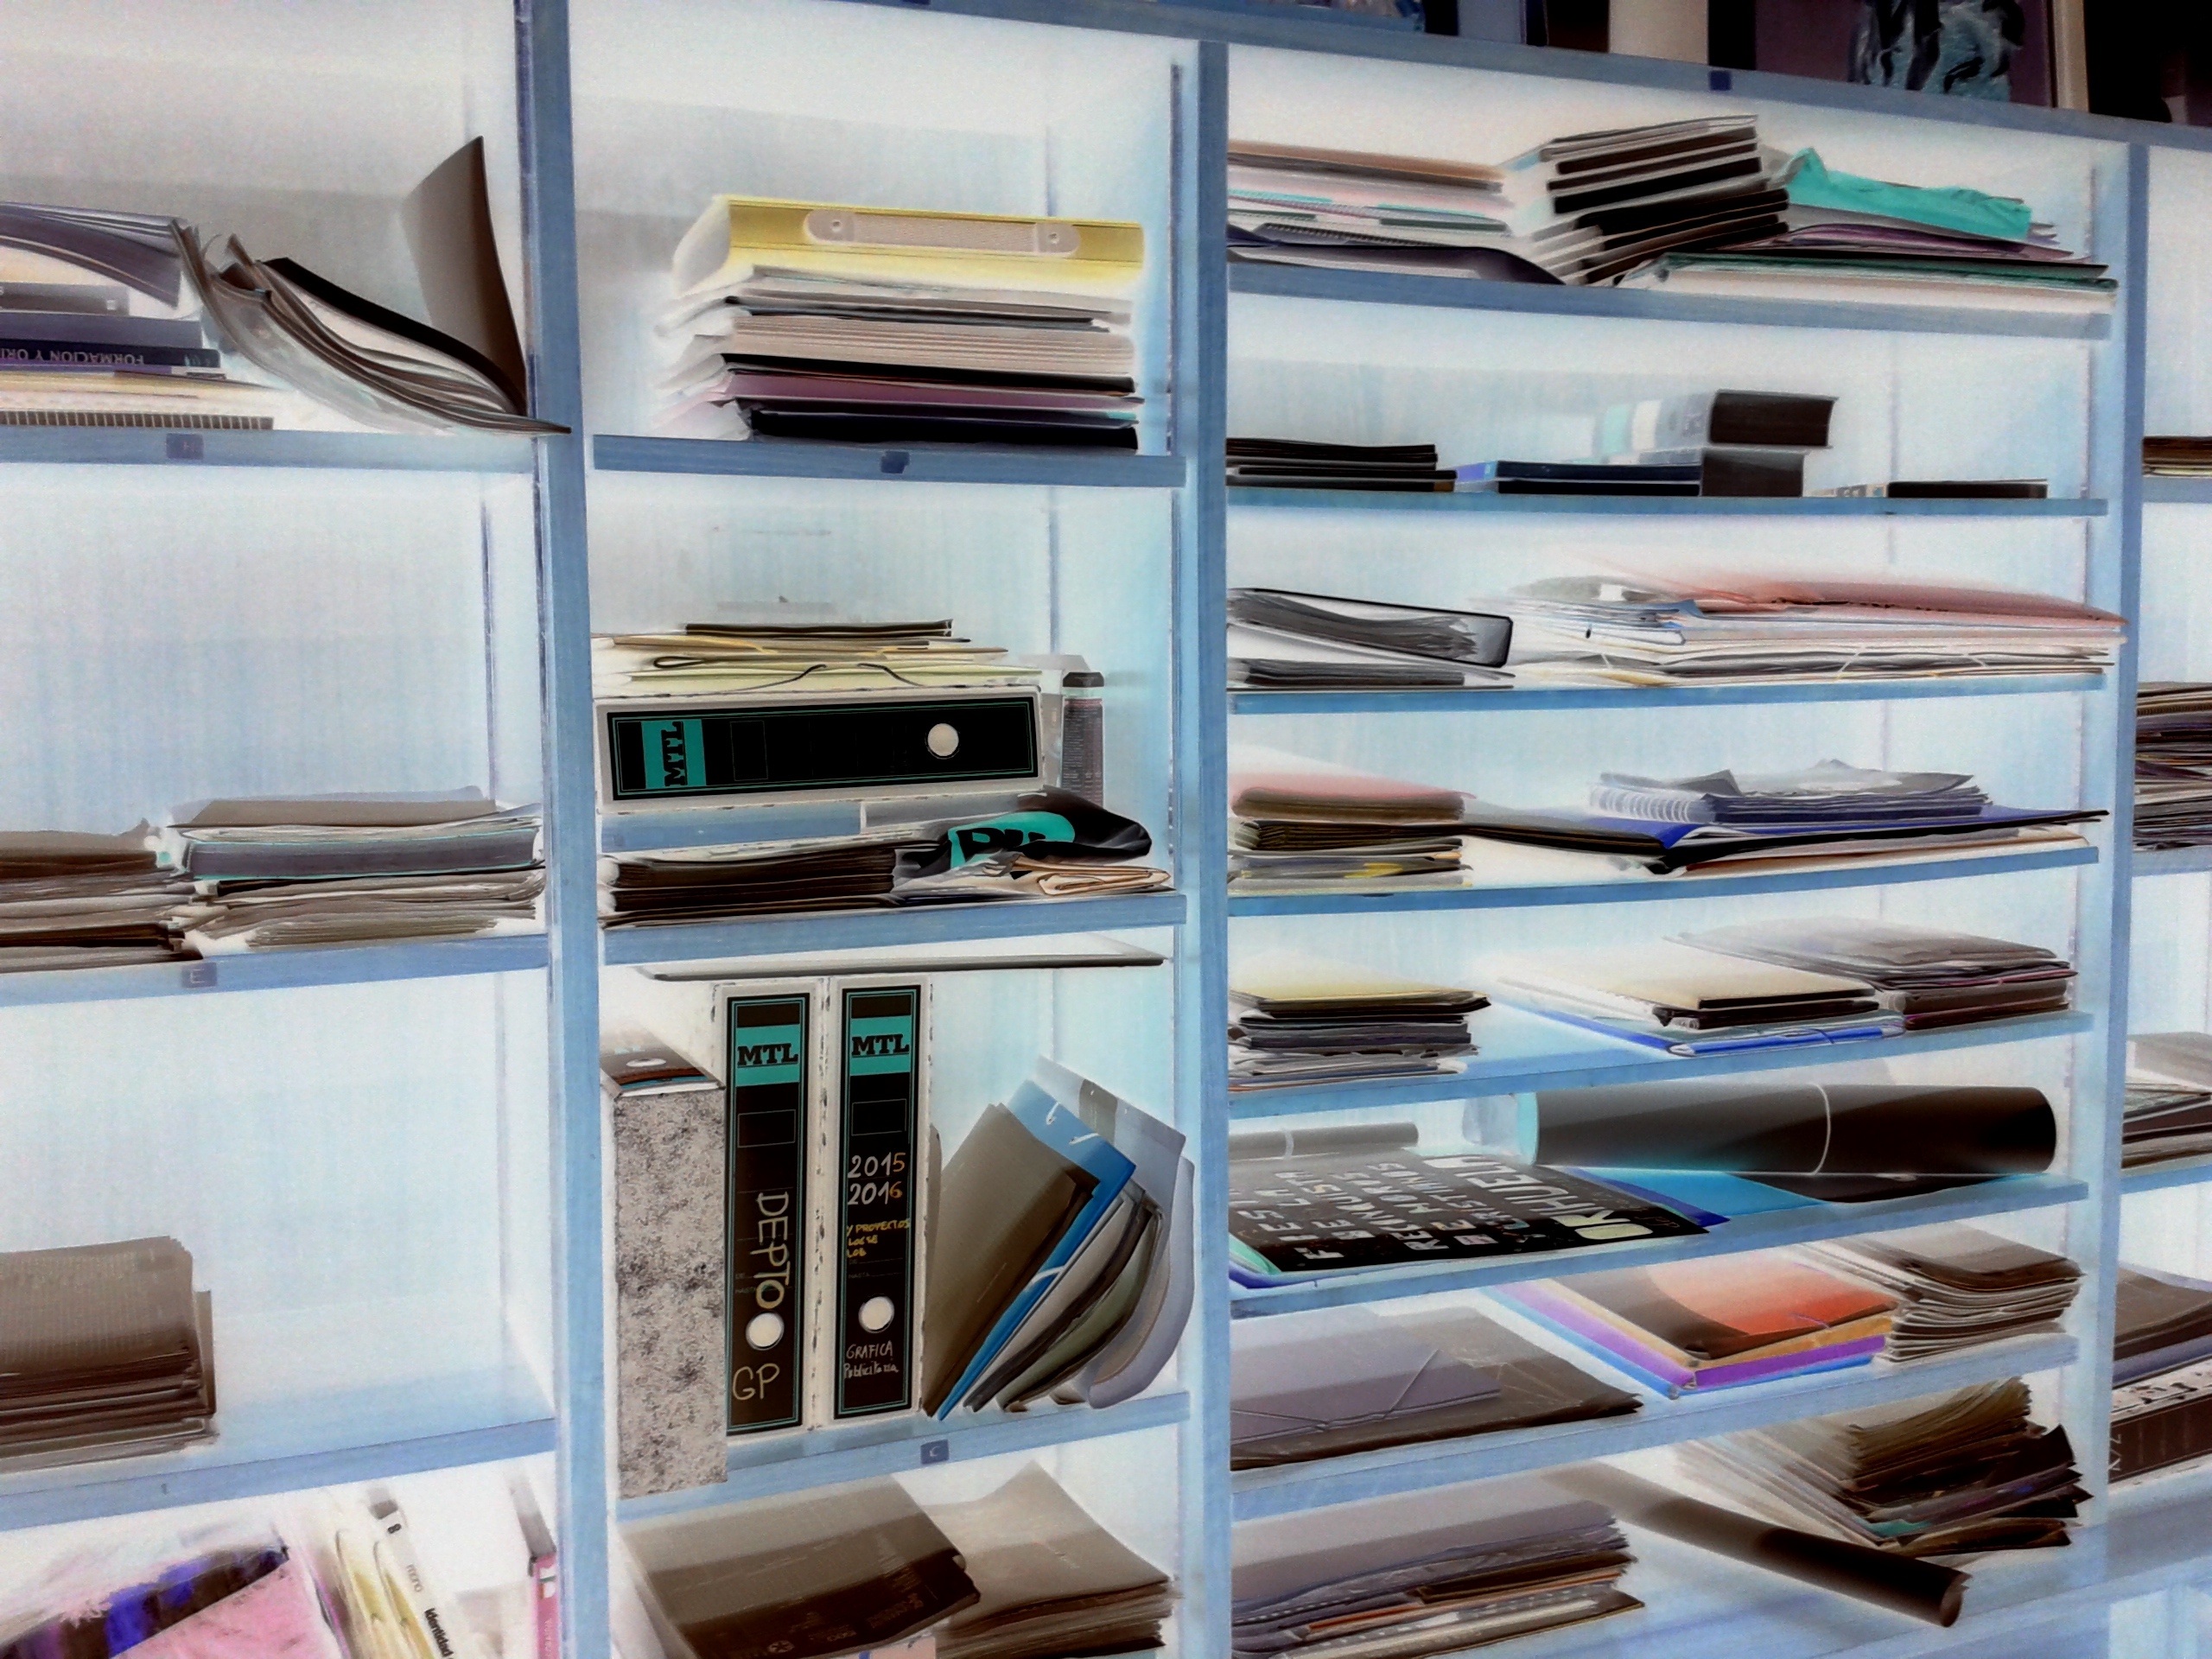
shelf, furniture, room, education, interior design, closet, art, design, culture, school, shelving, story, college, knowledge, window covering